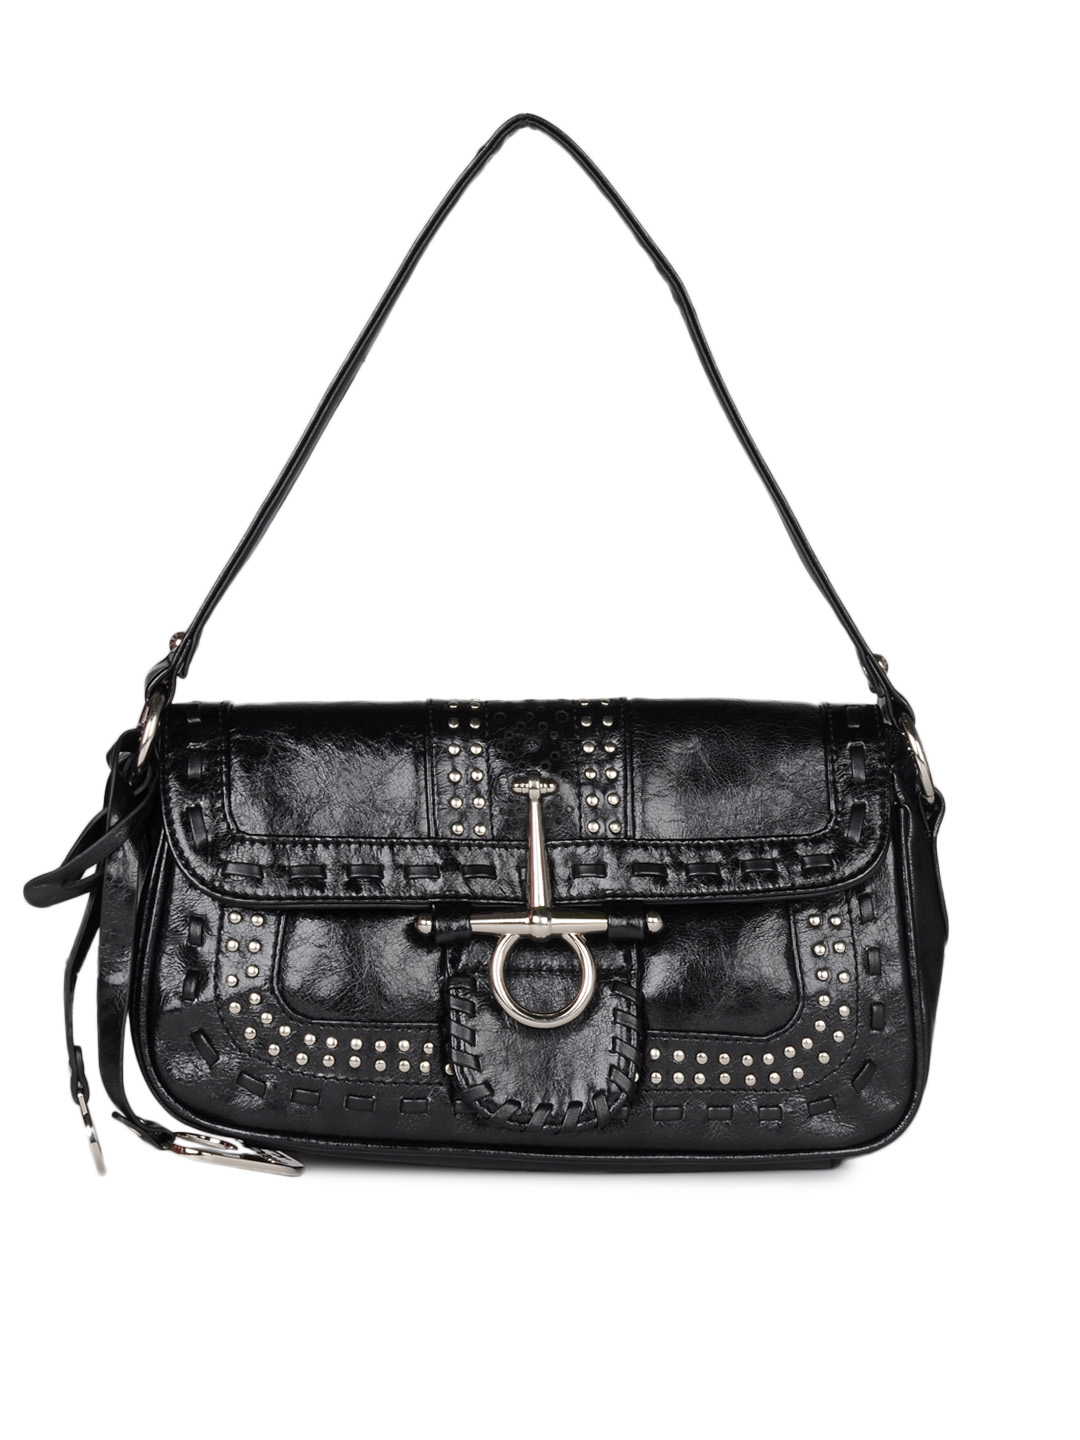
Mod'acc Women Black Handbag
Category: Accessories / Bags / Handbags
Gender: Women
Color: Black
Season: Summer 2012
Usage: Casual